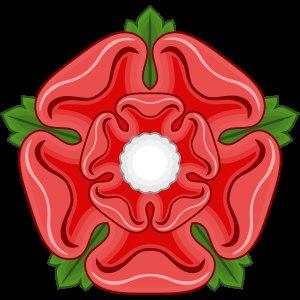
La Rose rouge de Lancastre est l'emblème floral de la province du Lancashire en Angleterre.
Richard III est un film britannique réalisé par Laurence Olivier, sorti en 1955. Il s'agit d'une adaptation de Richard III, la pièce de William Shakespeare.